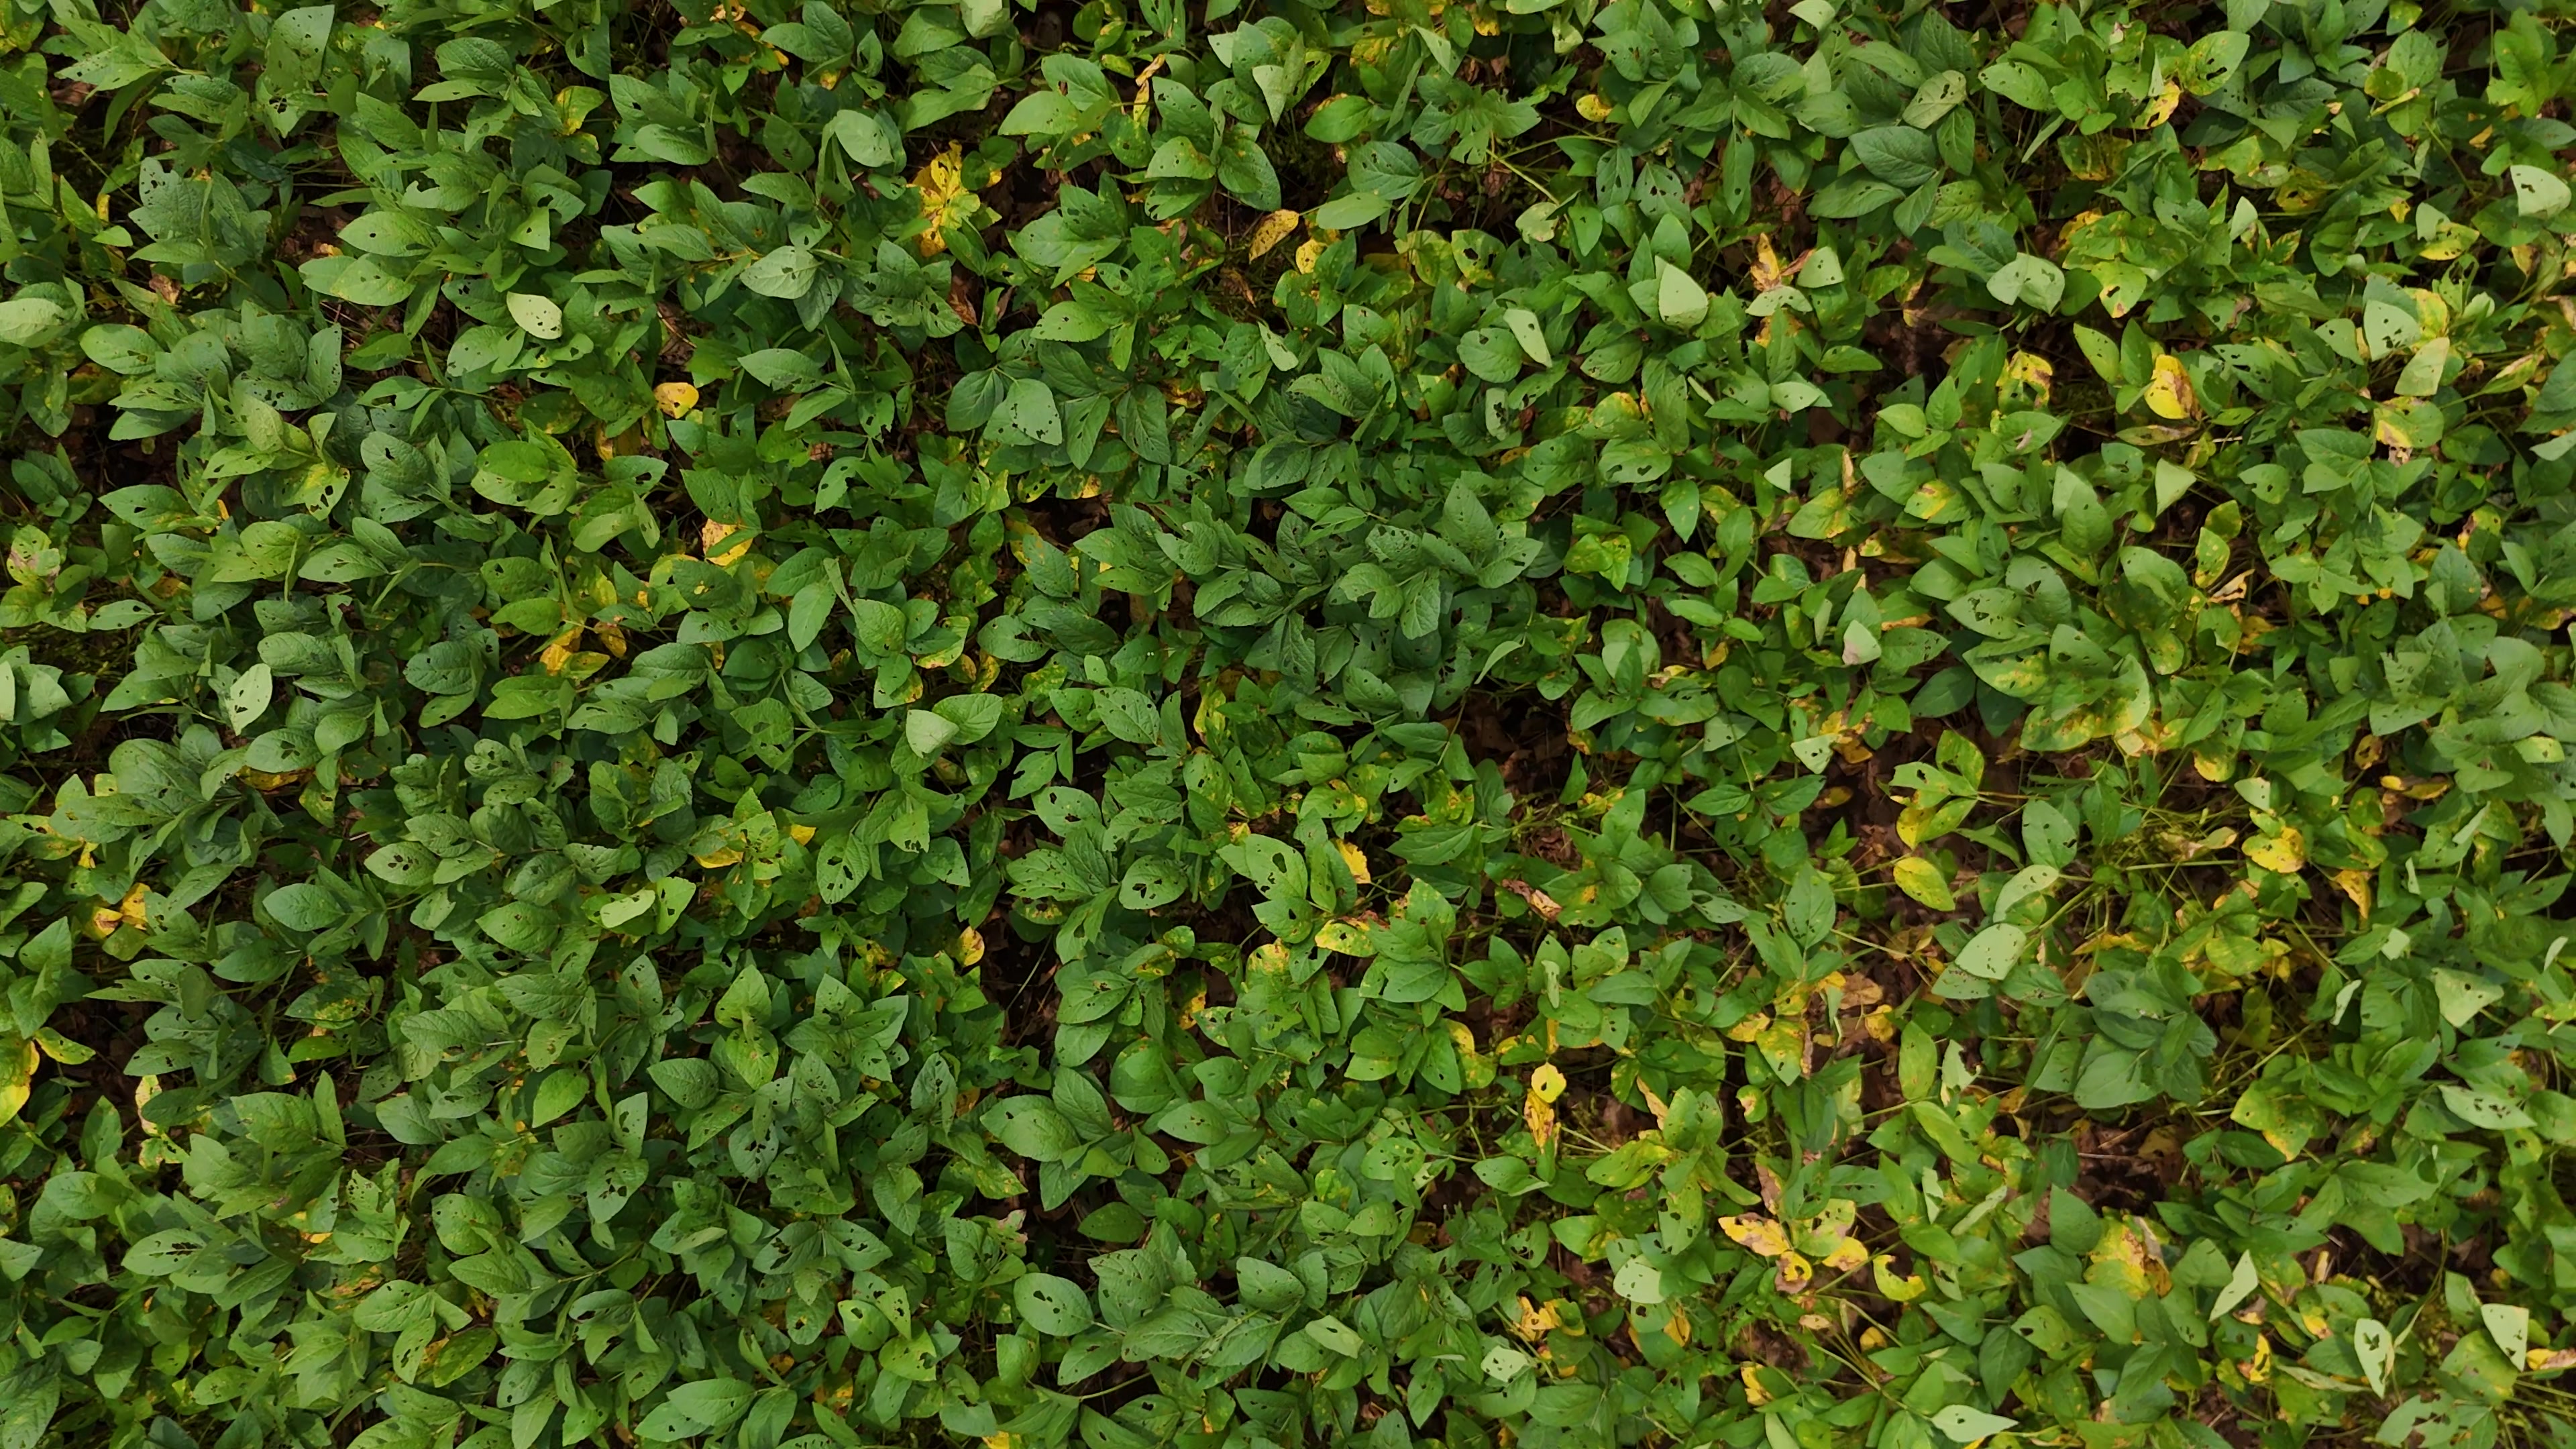
Label: Rust